Julia Brown Mateer

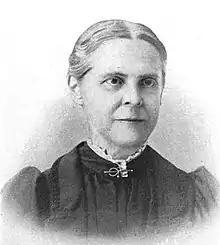
Julia Brown Mateer, from a 1912 publication

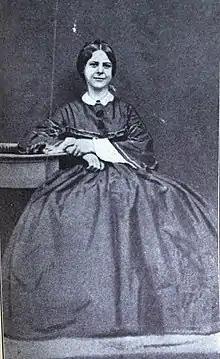
Julia Brown Mateer after arrival in China

Julia Brown Mateer (before 1840 – February 18, 1898) was an American teacher, school matron, and Presbyterian missionary in China, working there with her husband Calvin Wilson Mateer for thirty-four years.